Arkady Rotenberg

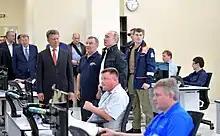
The opening of the Crimean Bridge in May 2018

As a result of the annexation of Crimea by the Russian Federation, Barack Obama, then President of the United States, signed an executive order instructing his government to impose sanctions on the Rotenberg brothers and other close friends of President Putin, including Sergei Ivanov and Gennadi Timchenko. These persons were placed on the Specially Designated Nationals List.